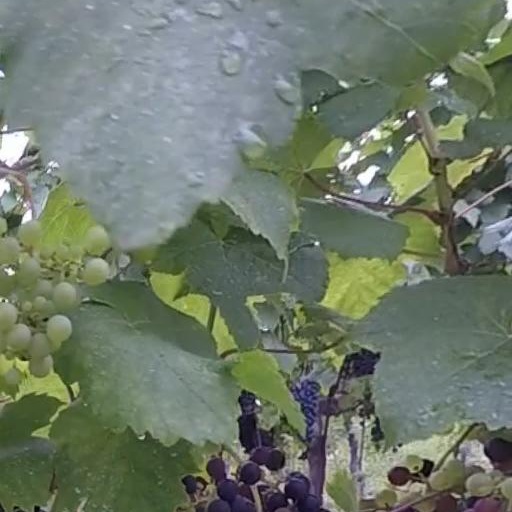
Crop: grape